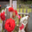
Label: rose